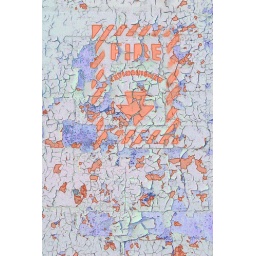
A painted sign on the wall of the old Kalamazoo Vegetable Parchment building in Parchment Michigan